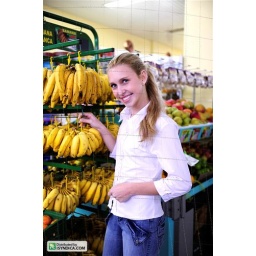
Woman shopping for fruits in the supermarket buying bananas